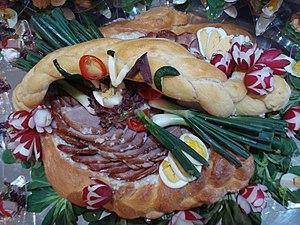
La cuisine croate est une cuisine hétérogène qu'il convient de diviser en plusieurs régions, chacune ayant ses traditions culinaires caractéristiques. La cuisine de l'intérieur de la Croatie est caractérisée par l'influence des cultures des nations voisines et utilise des épices telles que le poivre noir, le paprika ou l'ail. La région côtière, en revanche, a reçu l'influence méditerranéenne de la France ou de l'Italie et utilise plutôt de l'huile d'olive et des épices telles que le romarin, la sauge, l'origan, le clou de girofle, le laurier ou la noix de muscade.